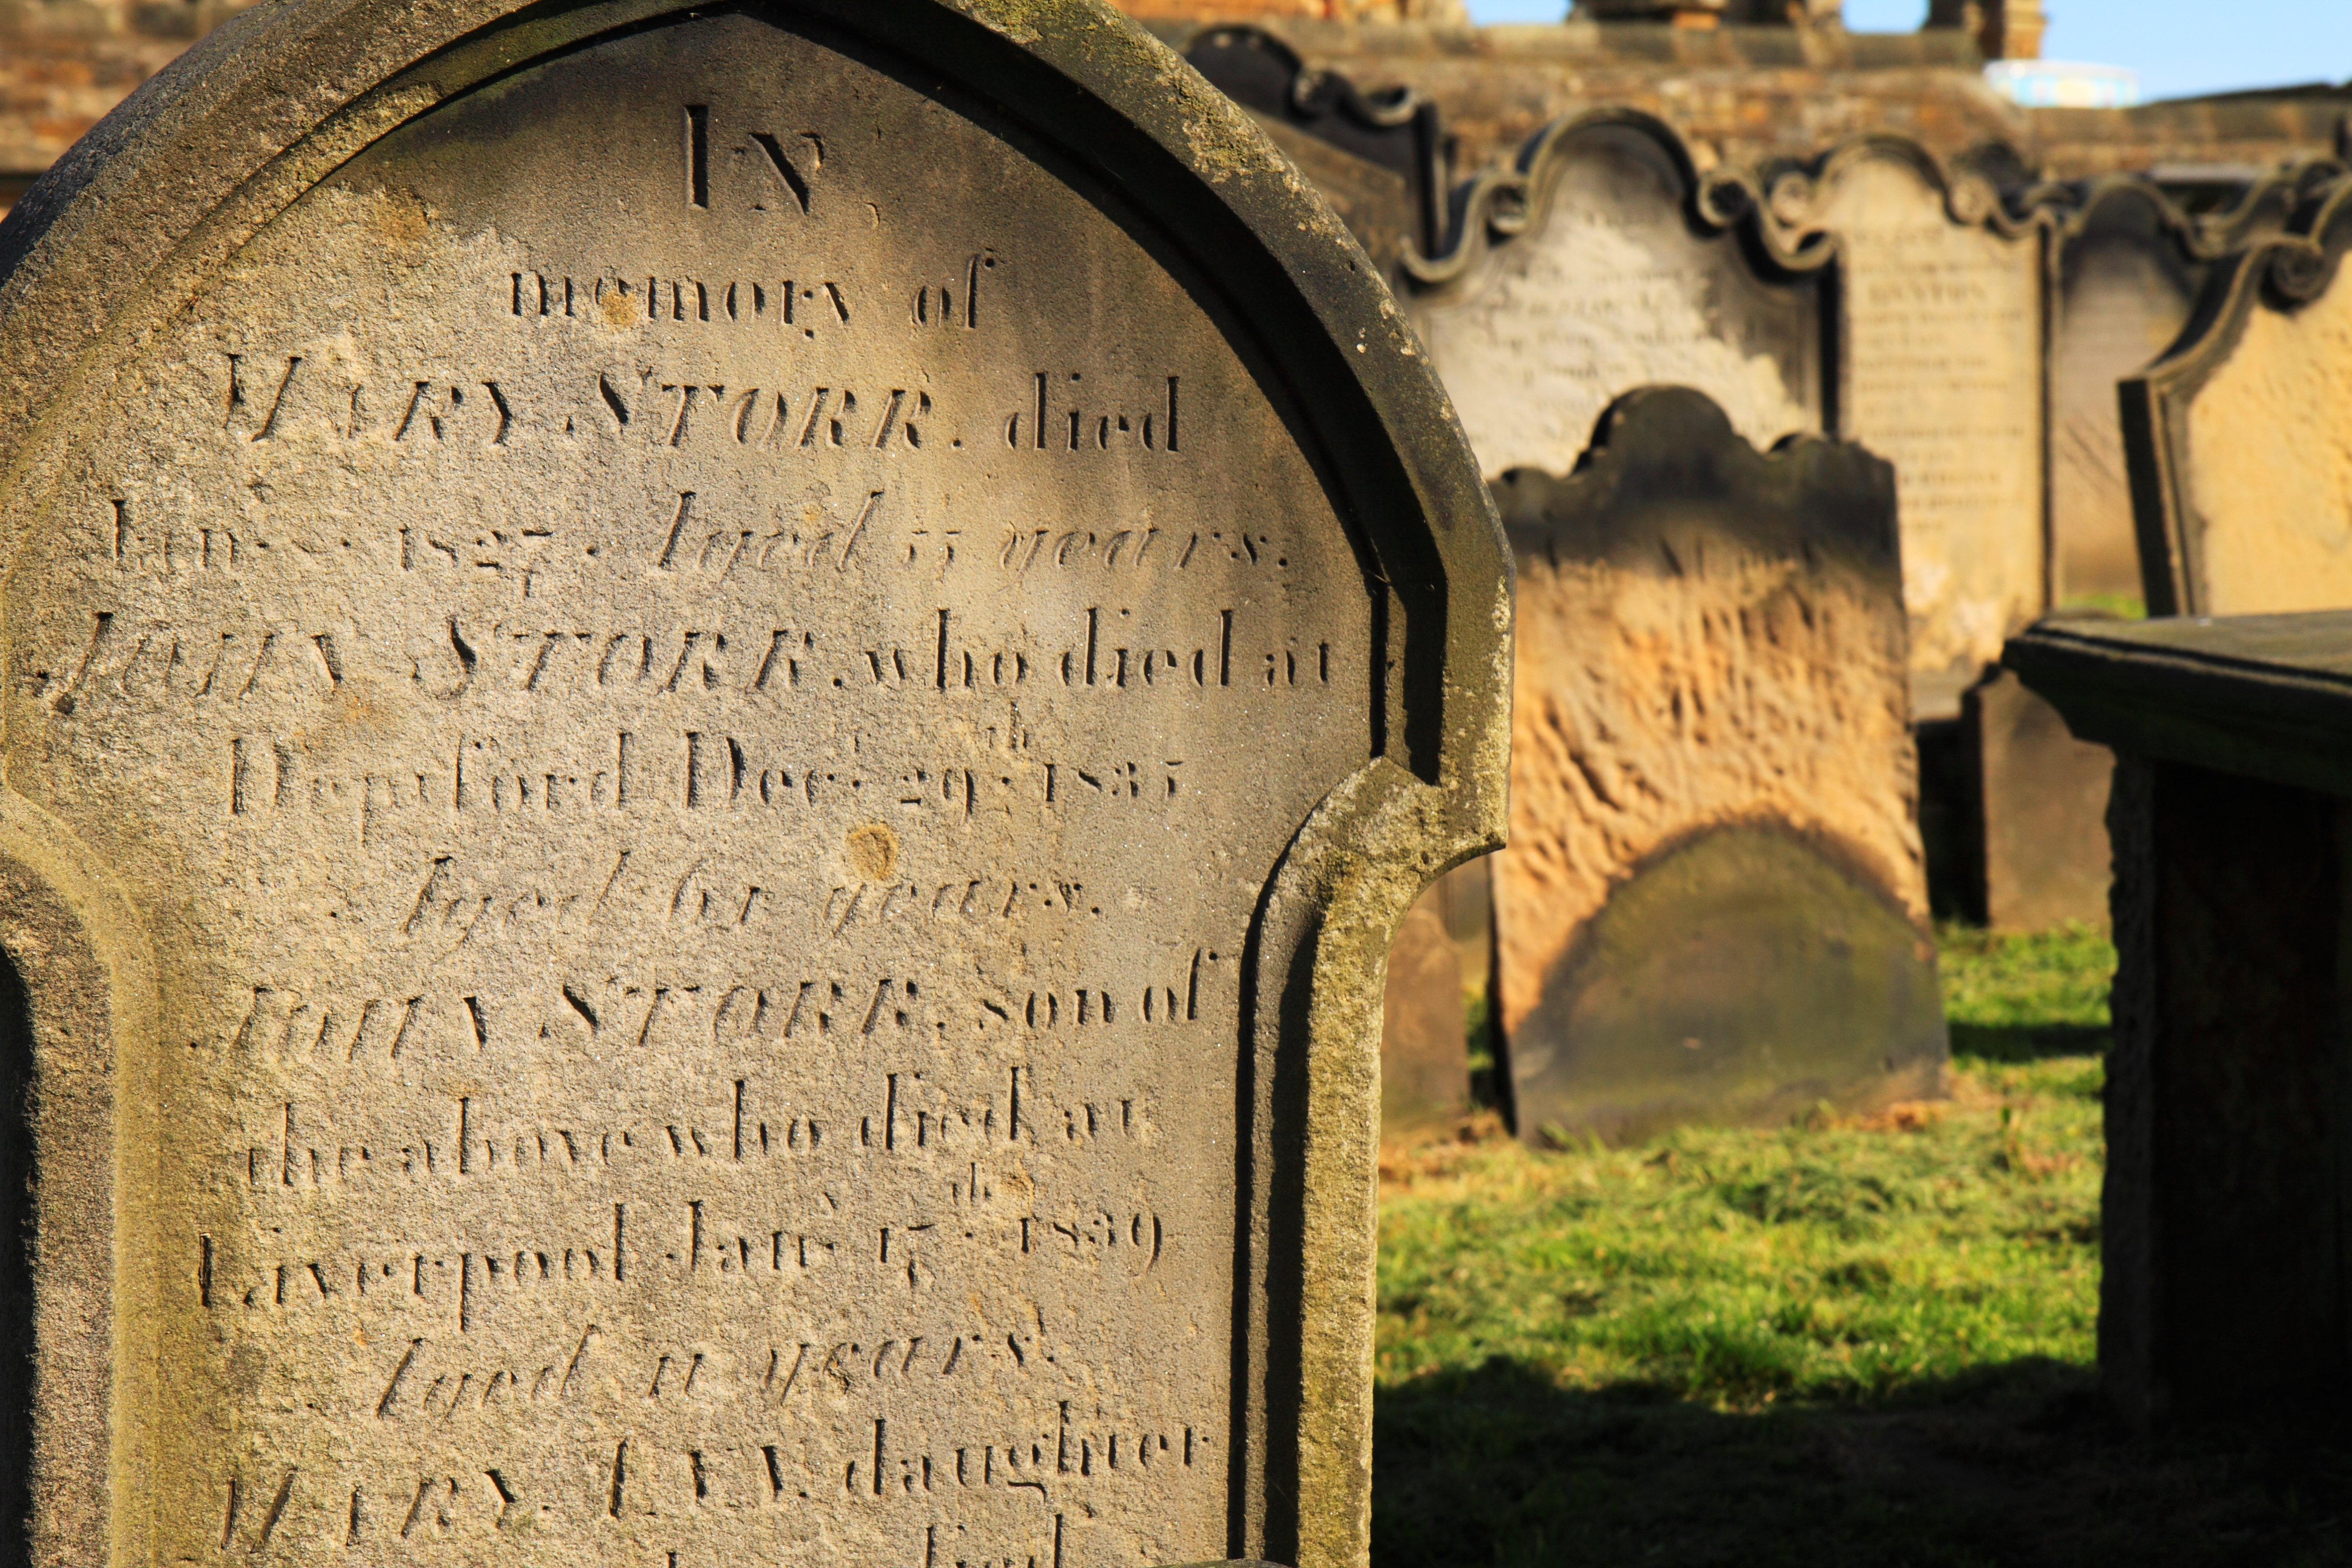
old, stone, cemetery, tombstone, death, grave, memorial, graveyard, temple, gravestone, headstone, history, ancient history